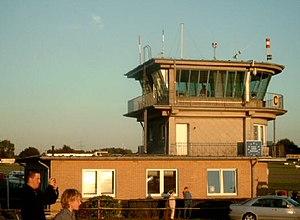
L'aéroport d'Aachen-Merzbruck est un petit aéroport, situé près de la ville d'Aix-la-Chapelle. Cet aéroport est souvent considéré comme un aéroport de secours héliporté.